Mehmed Esad Yesari

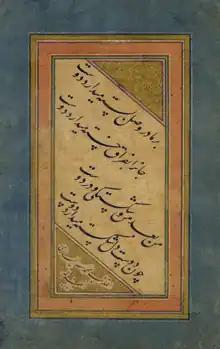
Calligraphic composition by Mehmed Esad Yesari

Mehmed Esad Yesari (Modern Turkish: "Mehmet Es'ad Yesârî") (died 1798) (alternative names: Asad Yasārī, Taliknüvis Mehmed al-Assad, Şeyhülislam Veliyüddin Efendi) was an 18th-century Ottoman calligrapher known as the greatest calligrapher of his age.